Willi Sandner

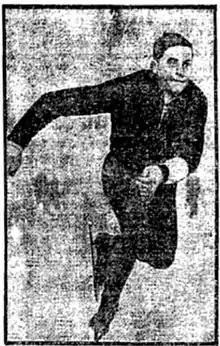
Sandner in 1933

Willi Sandner (8 March 1911 – June 1984) was a German speed skater. He competed in four events at the 1936 Winter Olympics. Sandner was a six time national champion and set a dozen national records.